Ernest de Koven Leffingwell

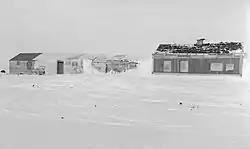
Leffingwell's base on Flaxman Island, circa 1910

After spending a year and a half writing up his results at the United States Geological Survey in Washington, Leffingwell retired to Whittier, California, listing his occupation in 1917 as citriculturist. He moved to Carmel, California, about 20 years later. When he died in 1971, fourteen days after his 96th birthday, he was believed to have been the oldest surviving polar explorer.